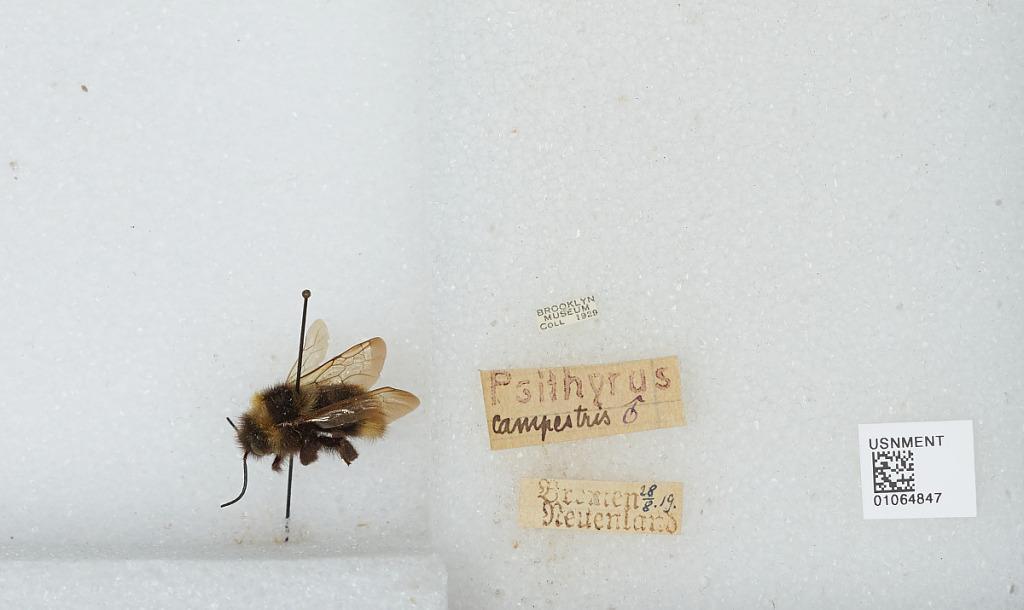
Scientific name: Bombus sp.
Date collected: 1919-8-28
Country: Germany
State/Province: Bremen
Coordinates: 53.0765, 8.79879